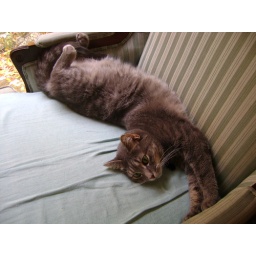
Best view in the house for the backyard bird feeders.